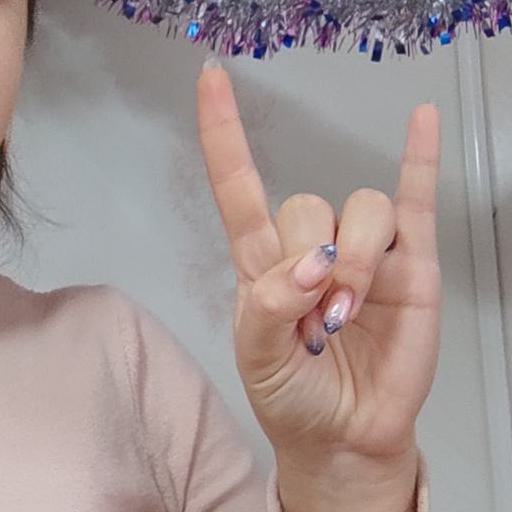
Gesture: rock